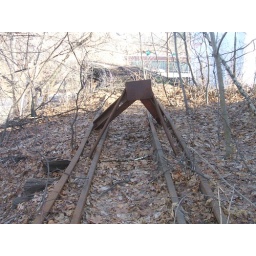
Dublin St Branch looking onto bridge over Naugatuck line and Railroad hill St.